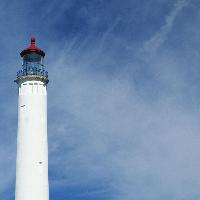
Weather: sun or clear